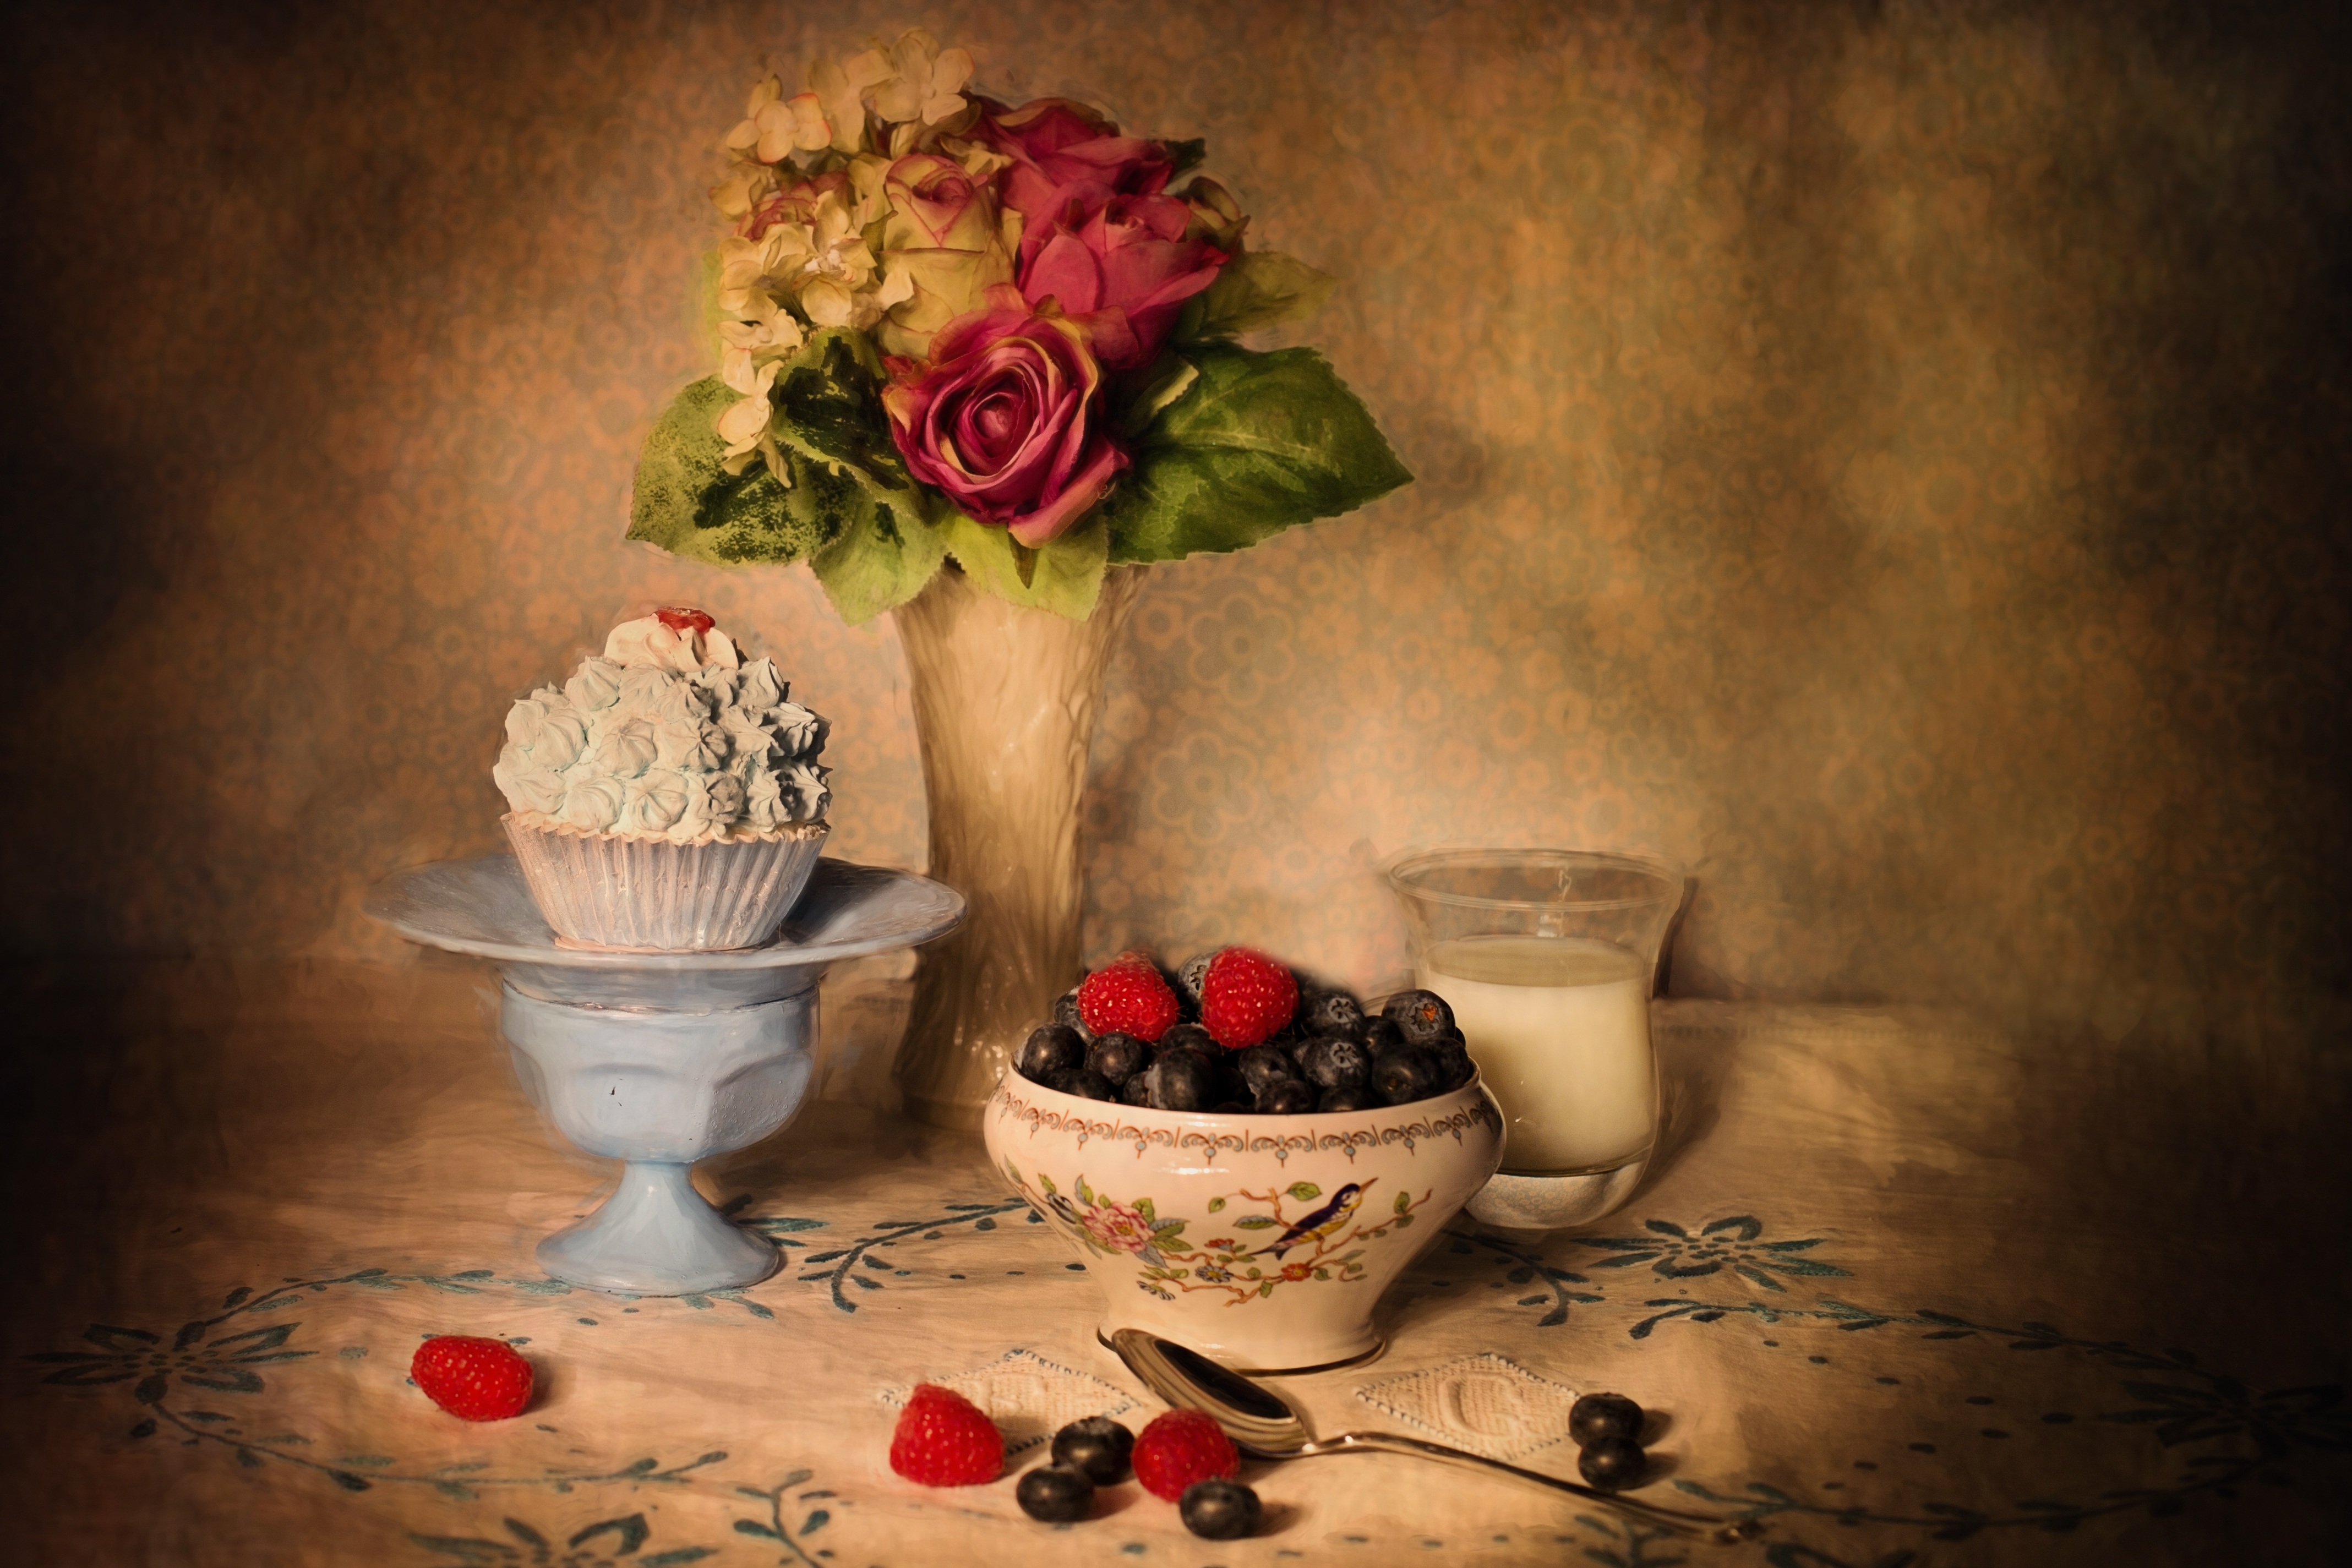
flower, red, still life, artwork, painting, table setting, modern art, still life photography, blueberries and cream